Rotowaro

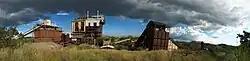
Rotowaro

Rotowaro was once a small coal mining township approximately 10 km west of Huntly in the Waikato region of New Zealand. The town was built especially for miners houses, but was entirely removed in the 1980s to make way for a large opencast mine.